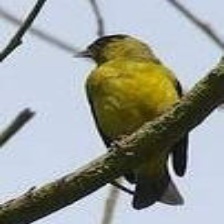
Species: ANDEAN SISKIN
Scientific name: SPINUS SPINESCENS